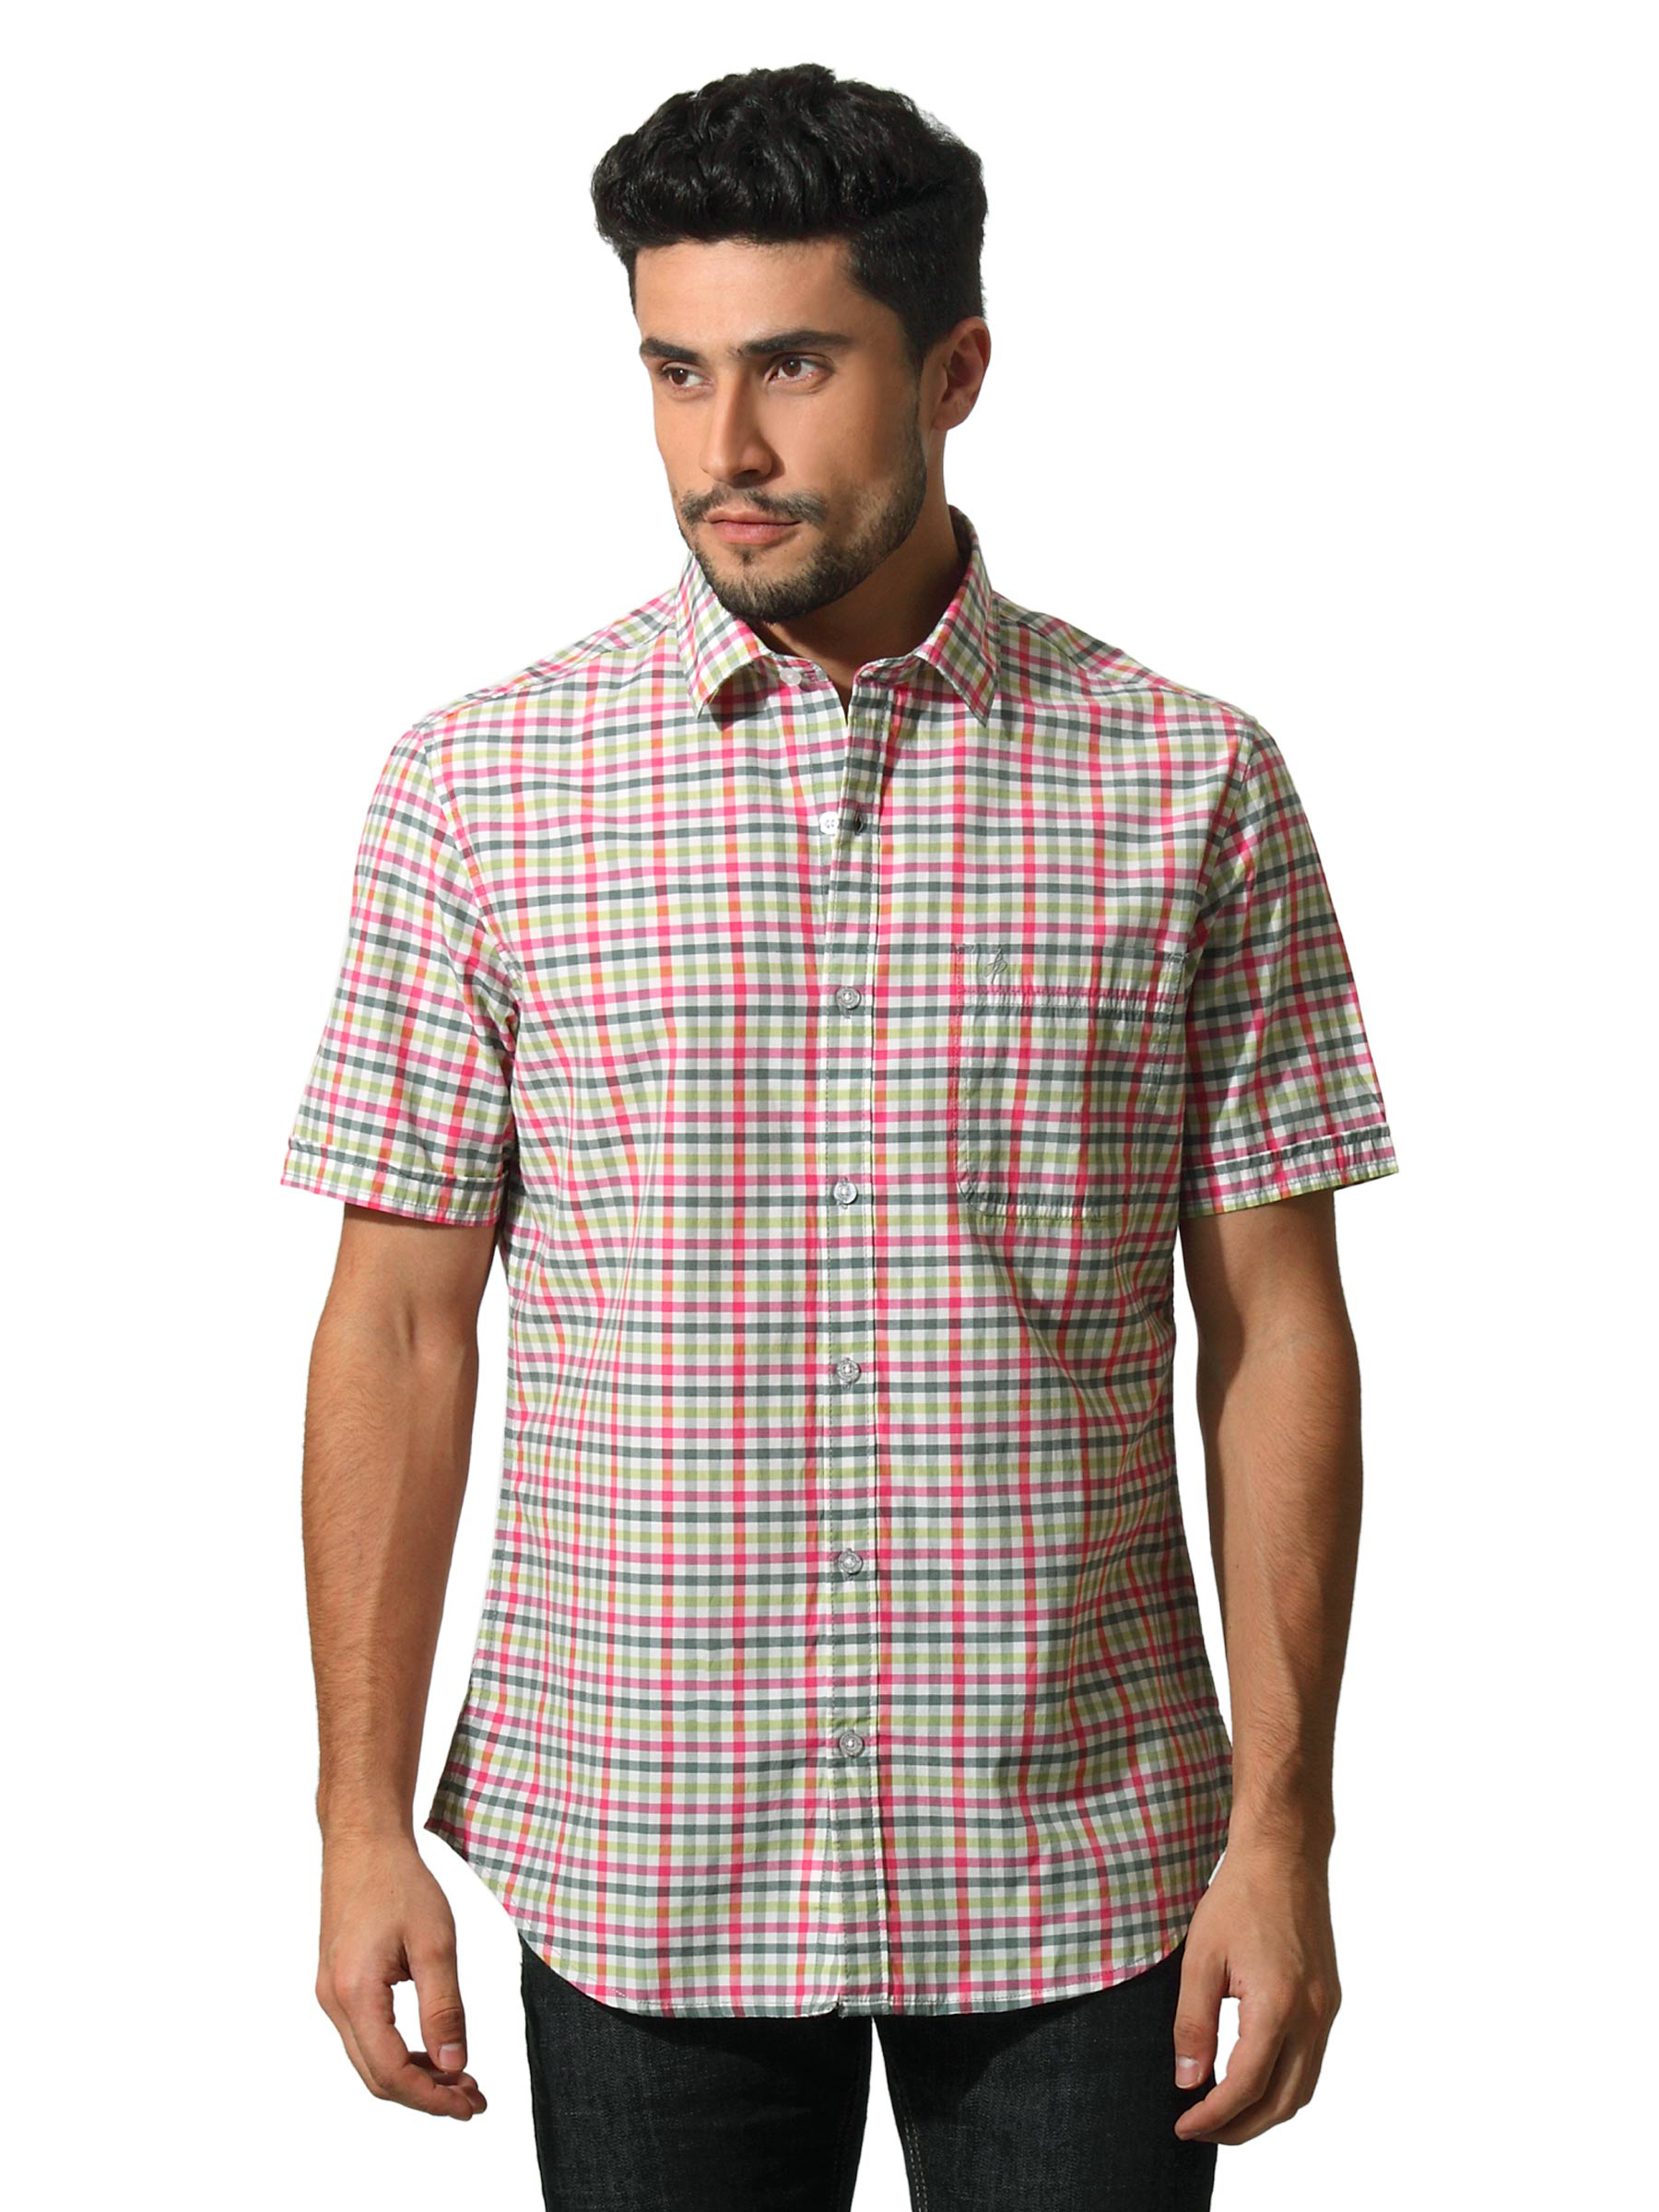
John Players Men Check Green Shirt
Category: Apparel / Topwear / Shirts
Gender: Men
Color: Green
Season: Summer 2012
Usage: Casual